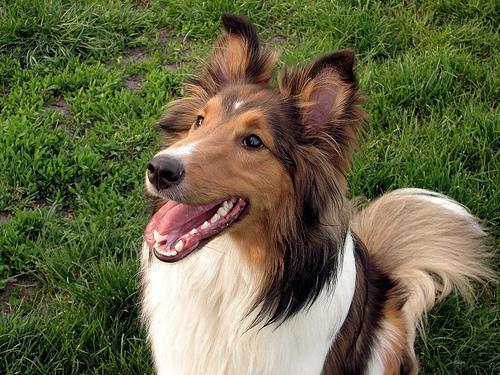
Shetland_sheepdog